Assamese cinema

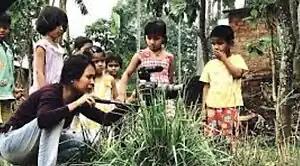
Rima Das shooting for Village Rockstars

The 2010s also saw the rise of young independent voices in Assamese cinema, with unique films such as "Local Kung Fu" (Kenny Basumatary),"Village Rockstars" and "Bulbul Can Sing" (Rima Das) garnering accolades both nationally and internationally. Also was released the underground cult short film "Muktir Mohakabyo."